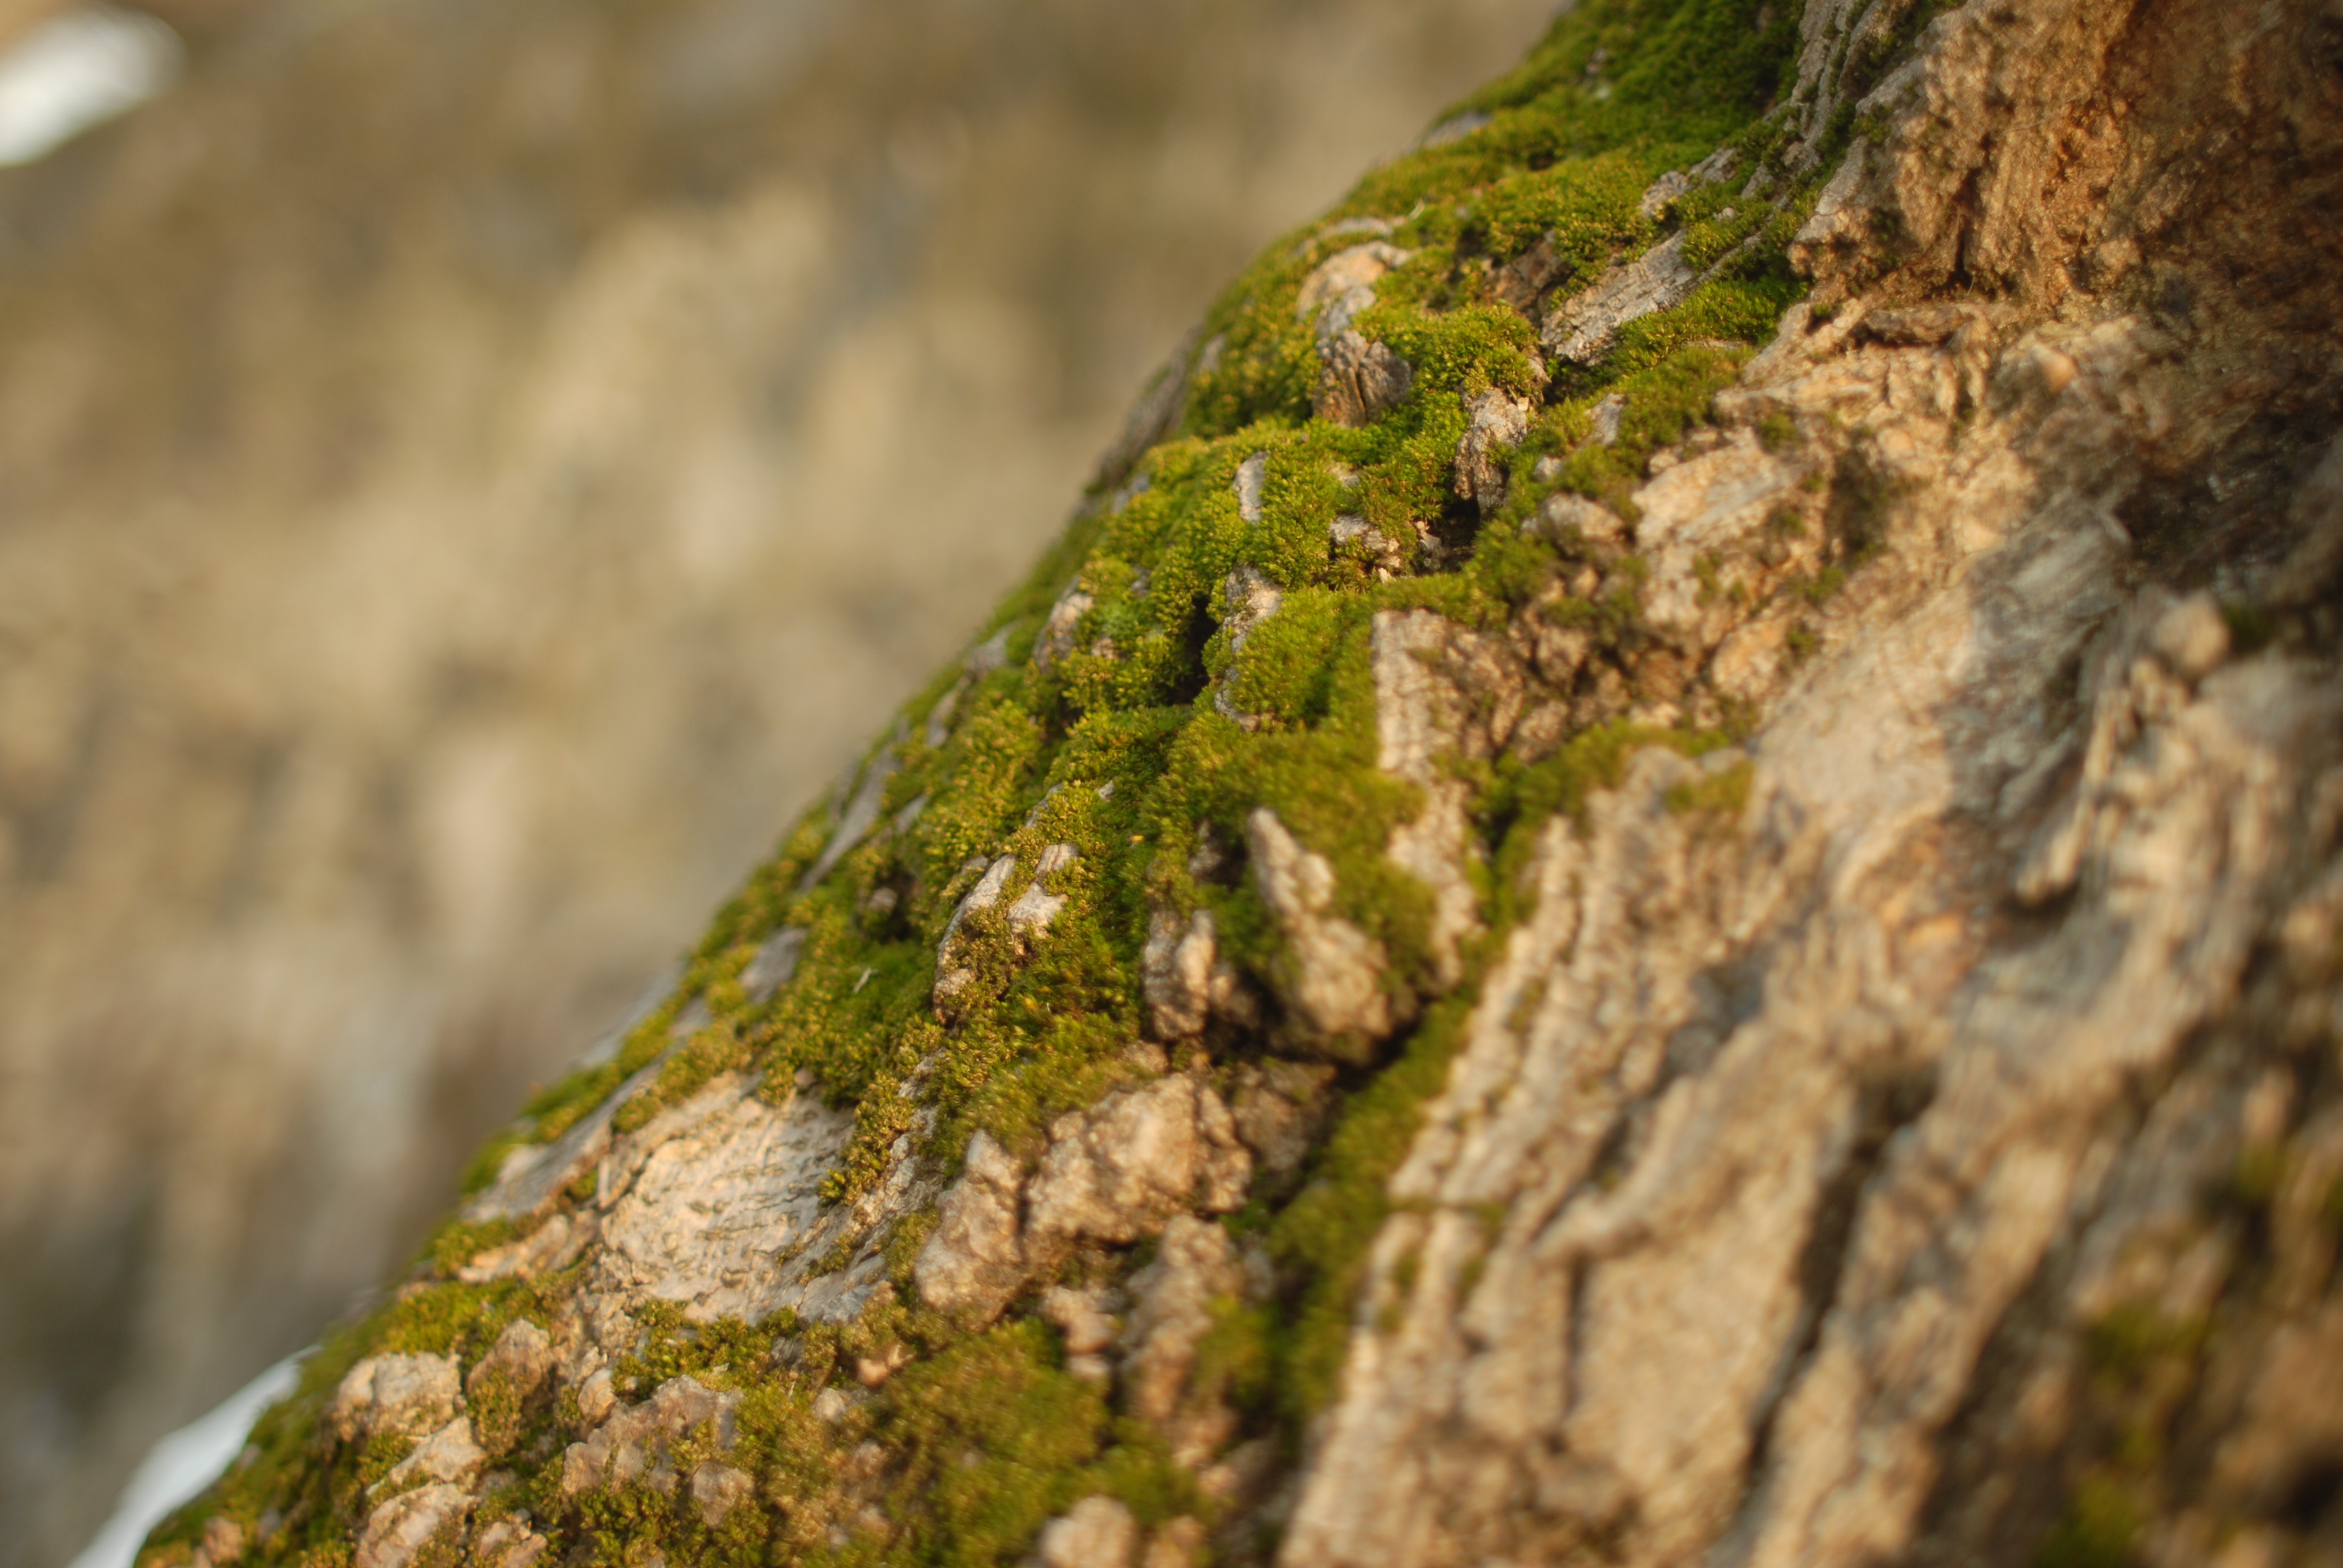
tree, nature, forest, rock, branch, plant, leaf, flower, trunk, moss, cliff, wildlife, green, autumn, soil, terrain, flora, fauna, geology, woody plant